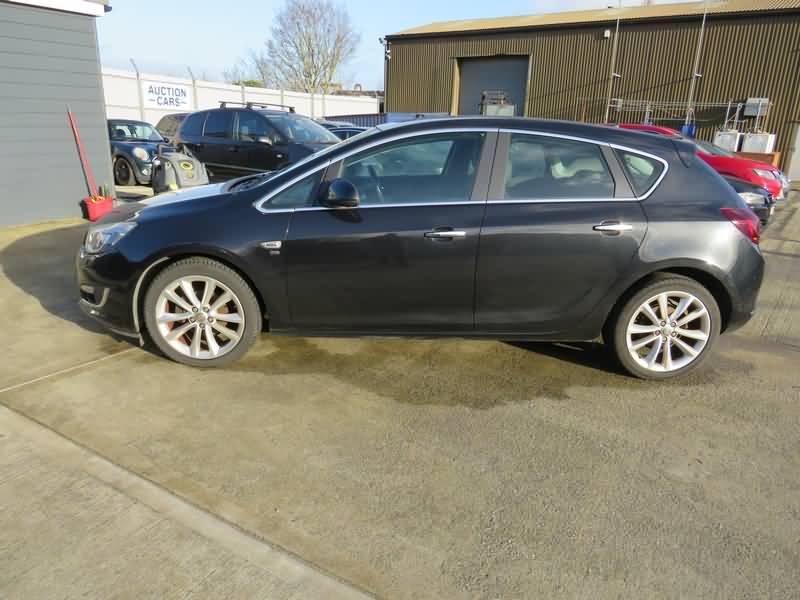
Aucun dommage détecté.
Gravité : aucun